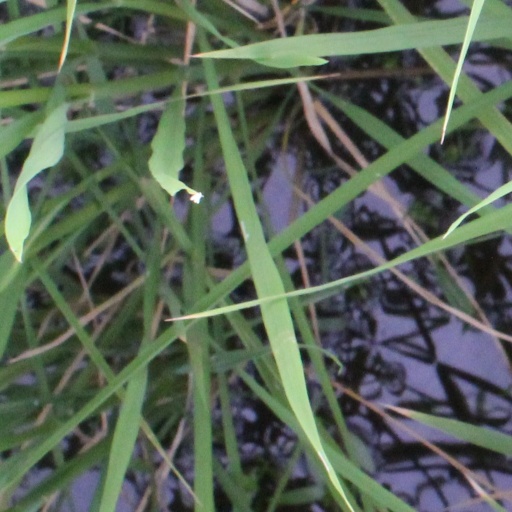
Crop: rice